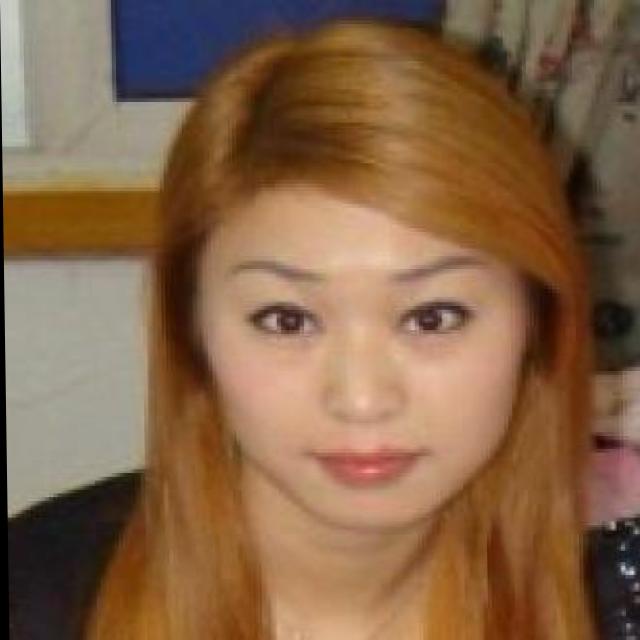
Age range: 21-44